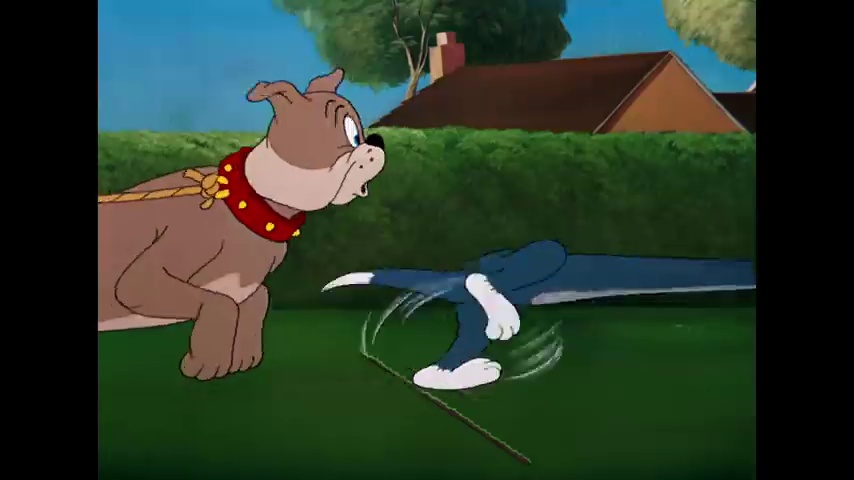
Portrait style: Cartoon Portrait